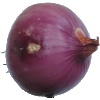
Label: Onion Red Peeled 1